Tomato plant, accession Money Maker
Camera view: tilt-top (135 deg); turntable rotation: 300 degrees
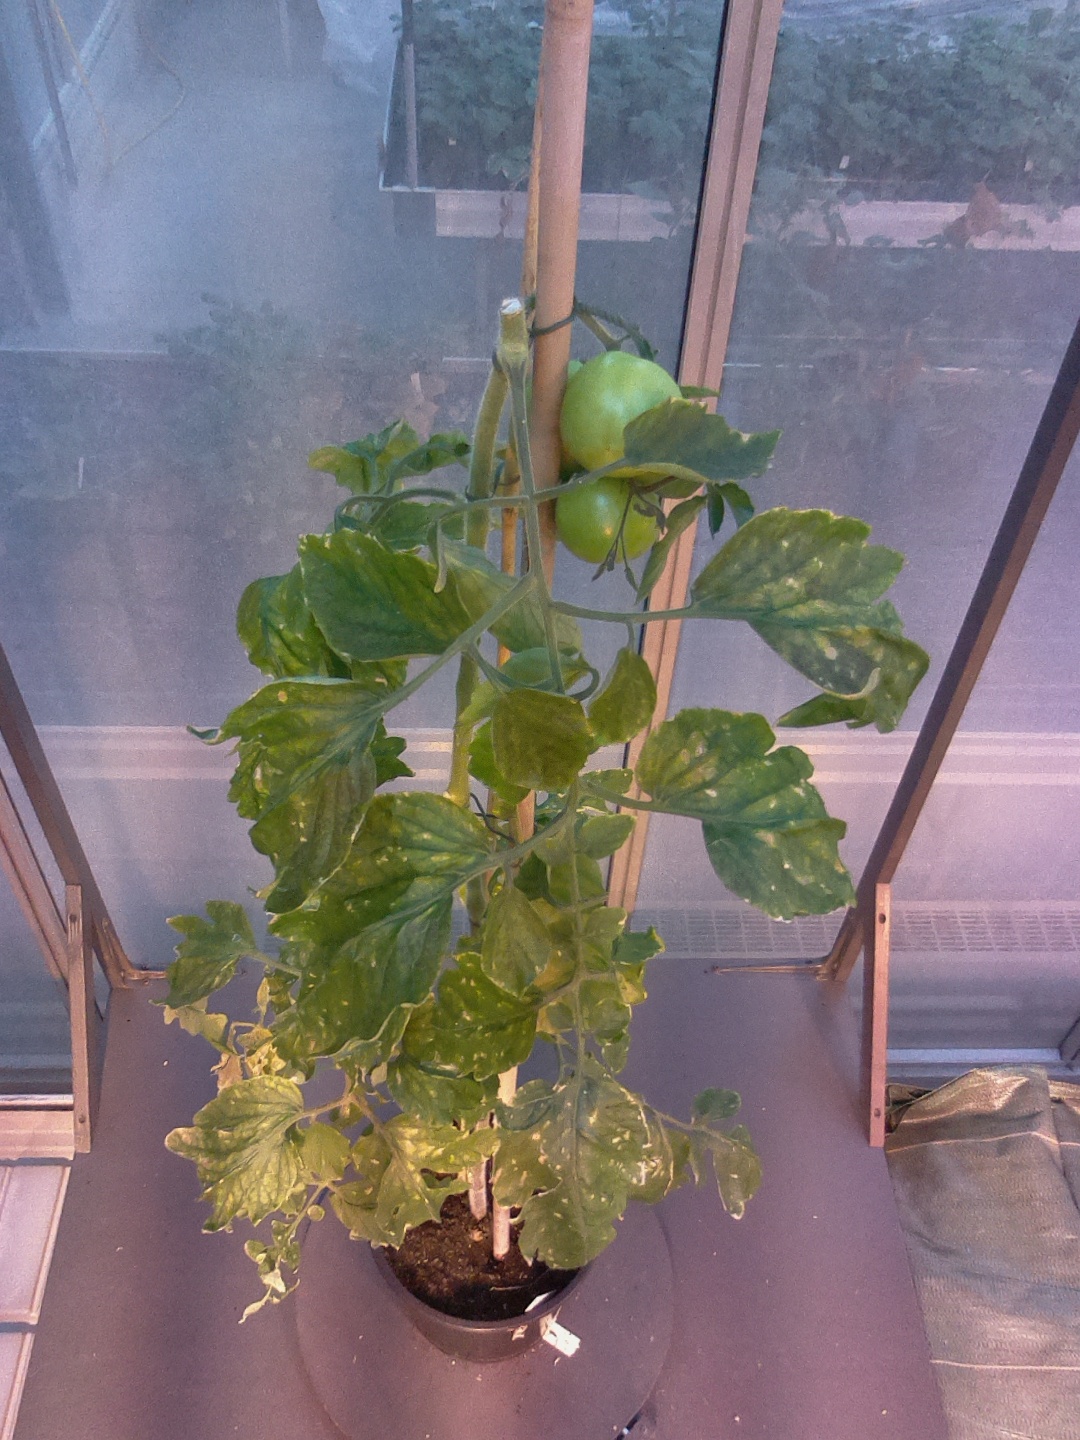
BBCH growth stage 79: 90% -100% of final fruit size